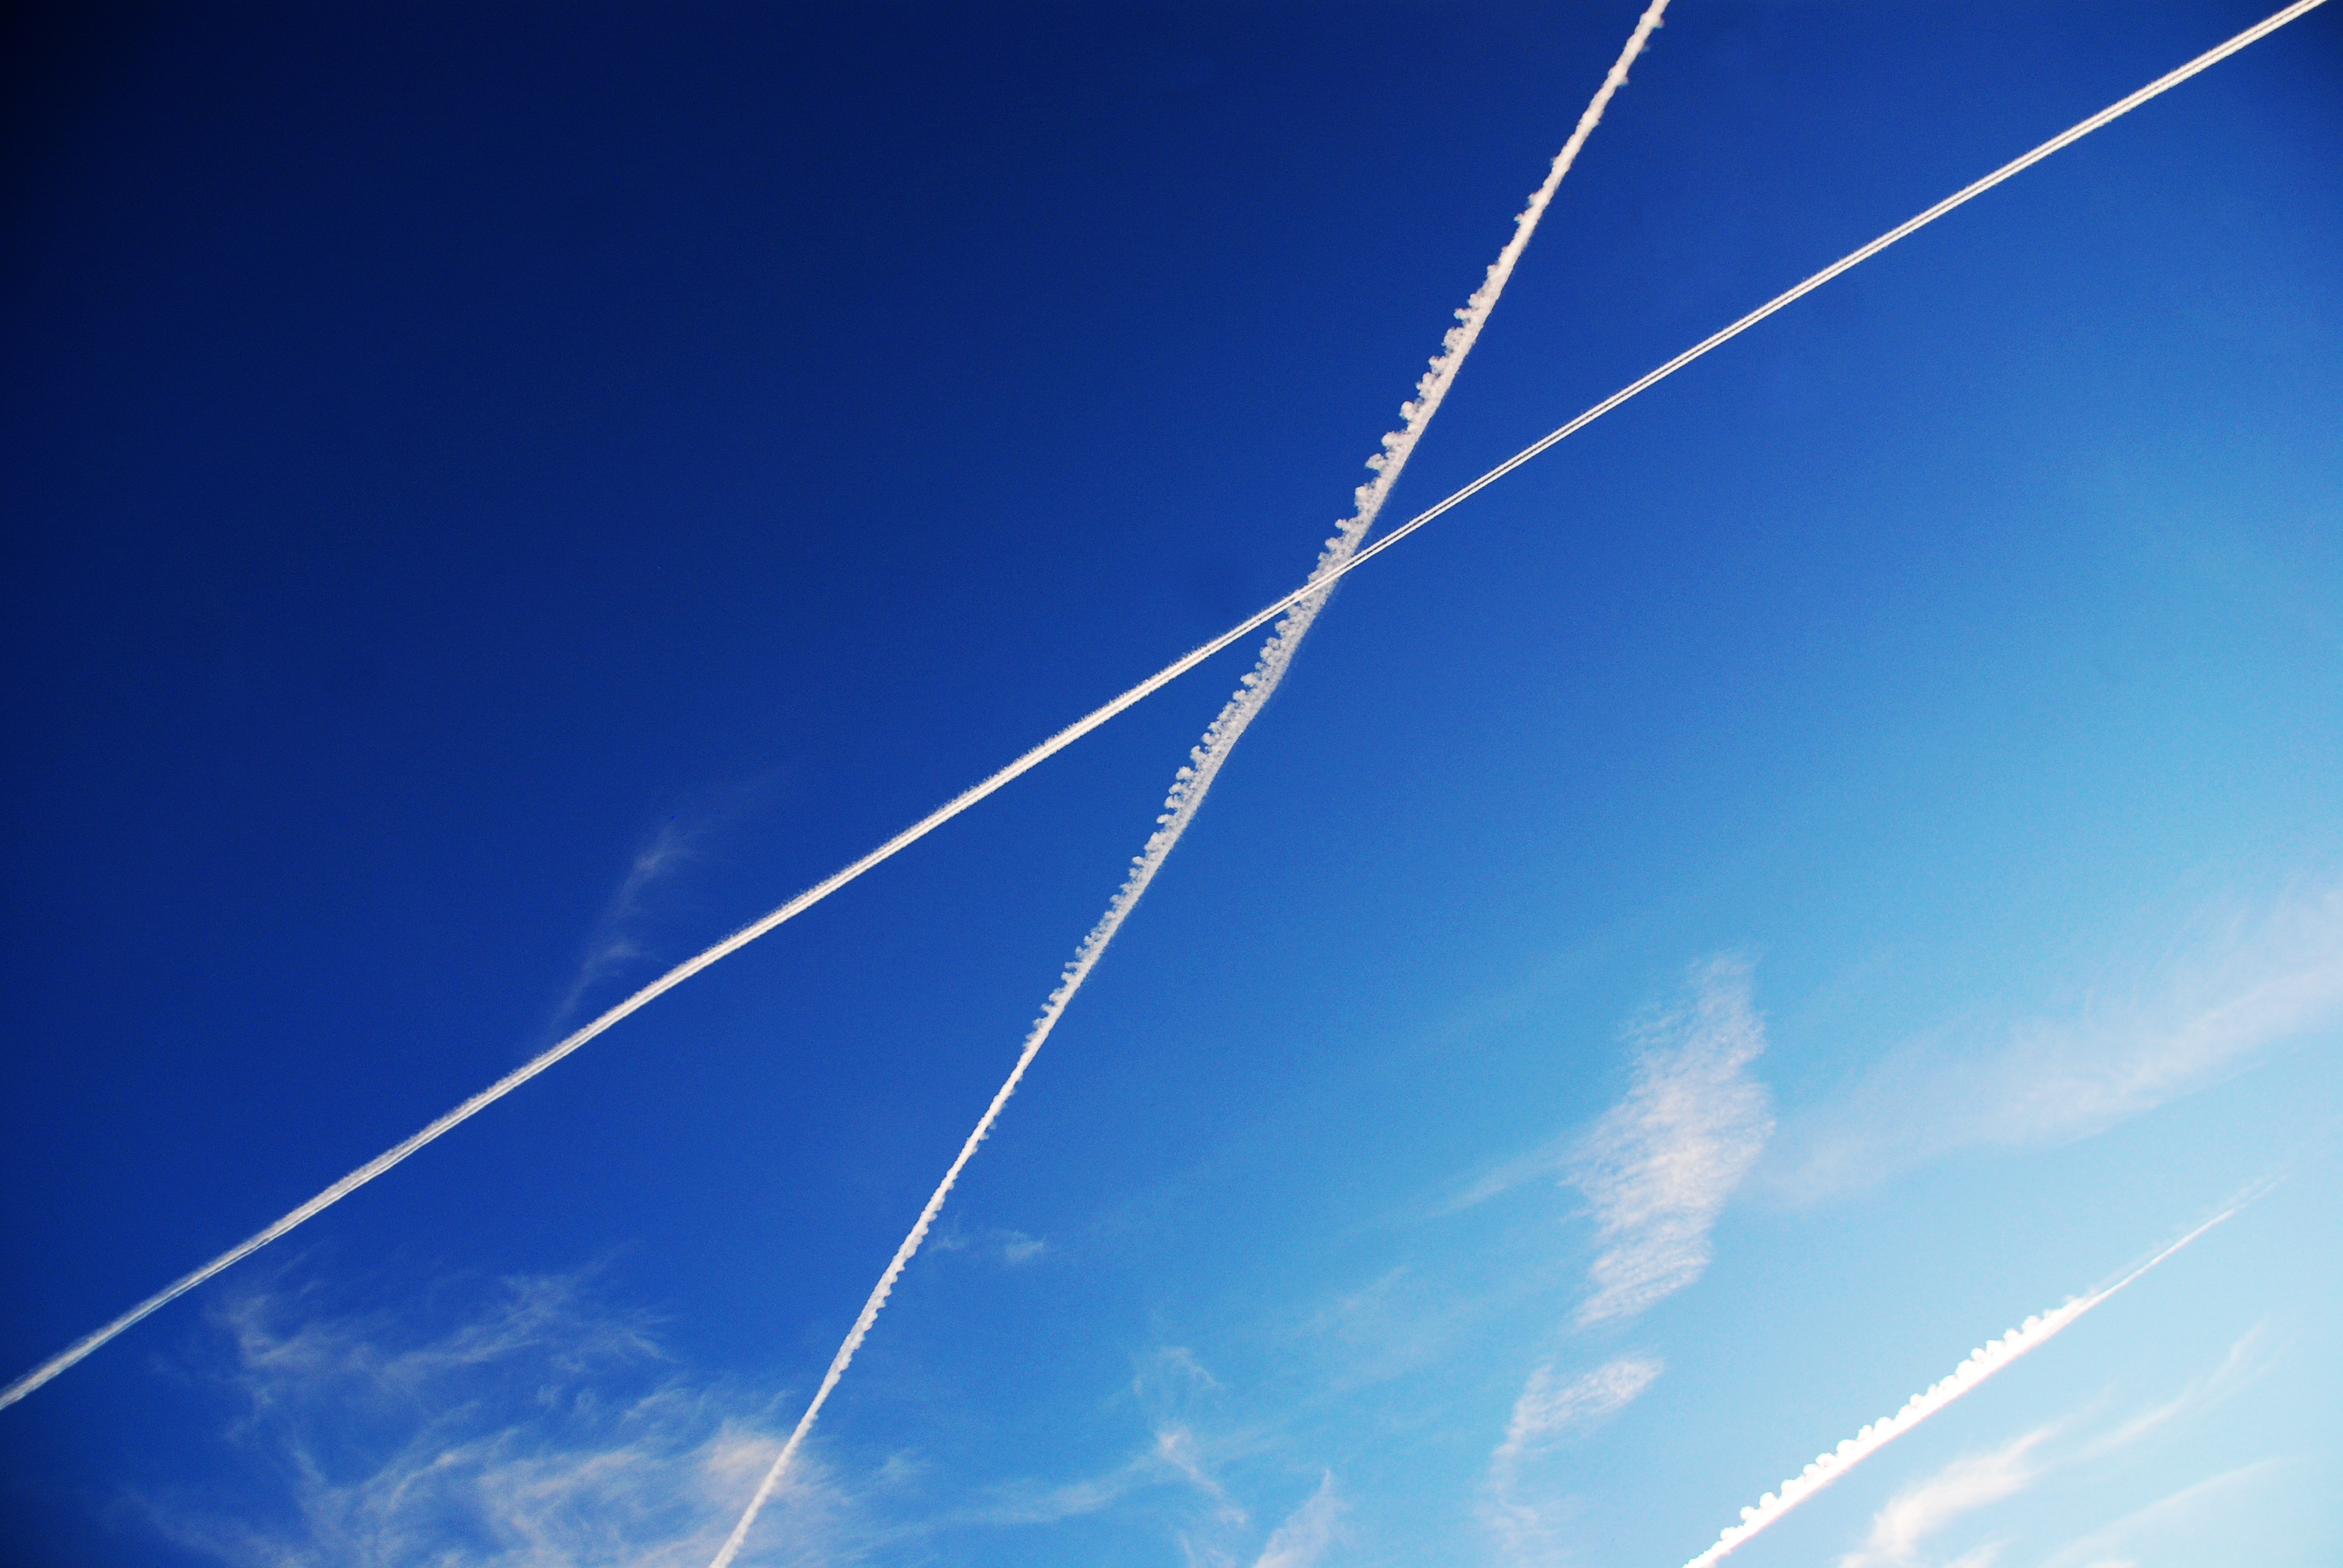
nature, horizon, light, cloud, sky, sunlight, air, wind, atmosphere, plane, line, heaven, mast, natural, space, blue, electricity, clouds, bright, signs, horizontal, day, scene, flights, shape, marks, clouds sky, sky clouds, blue sky clouds, meteorological phenomenon, atmosphere of earth